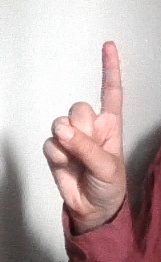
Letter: bb